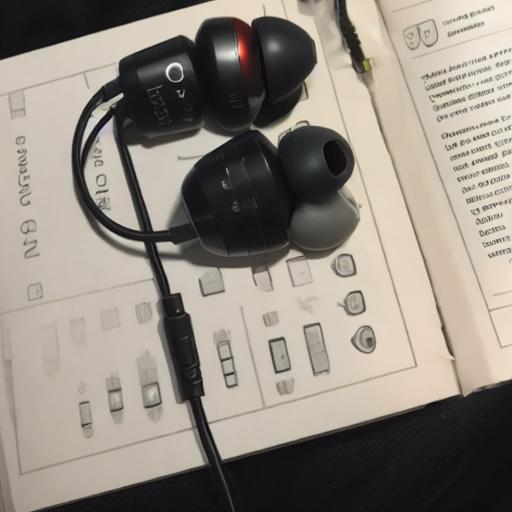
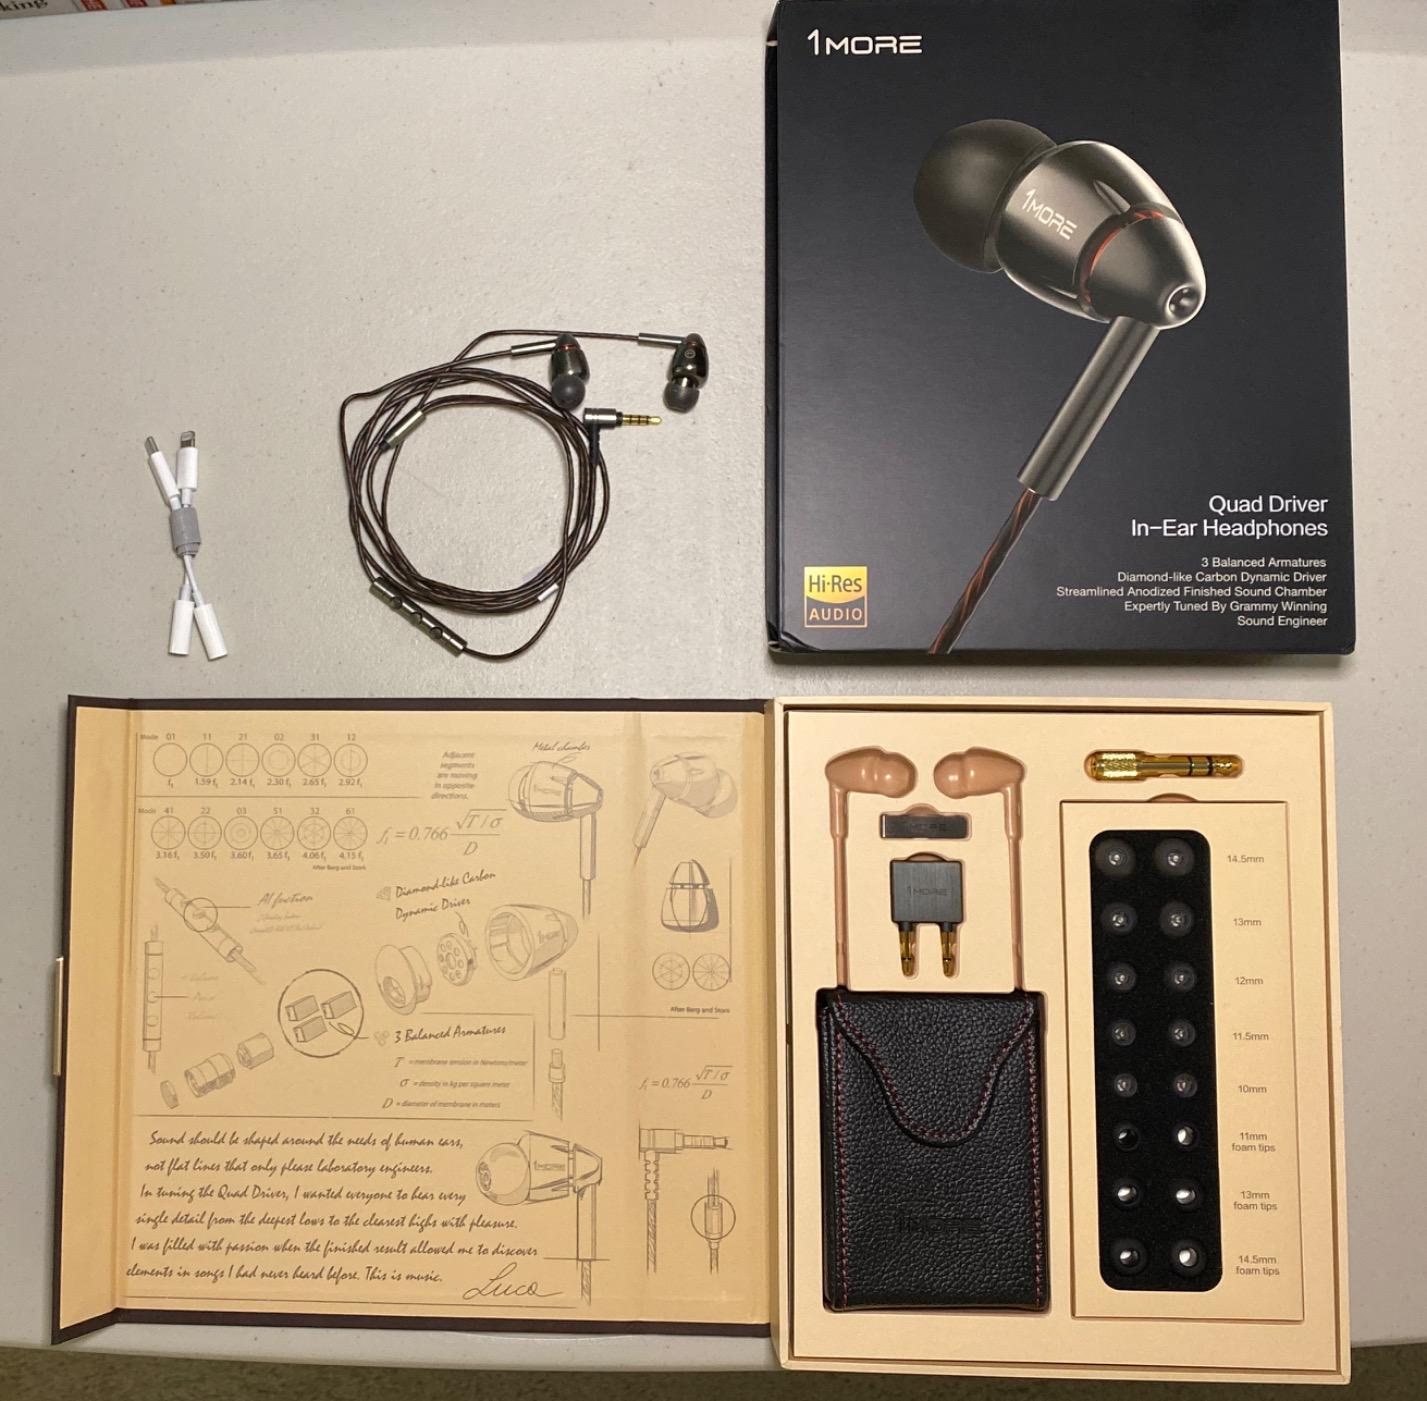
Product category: headphones
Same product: no